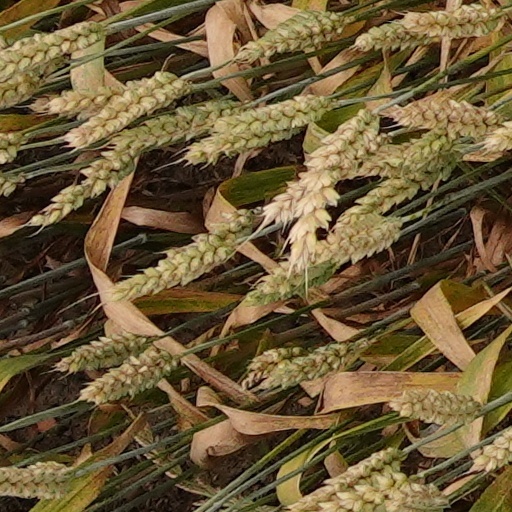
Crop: wheat